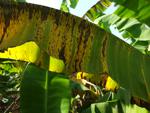
Label: segatoka